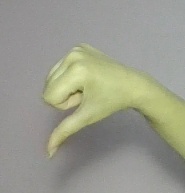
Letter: waw